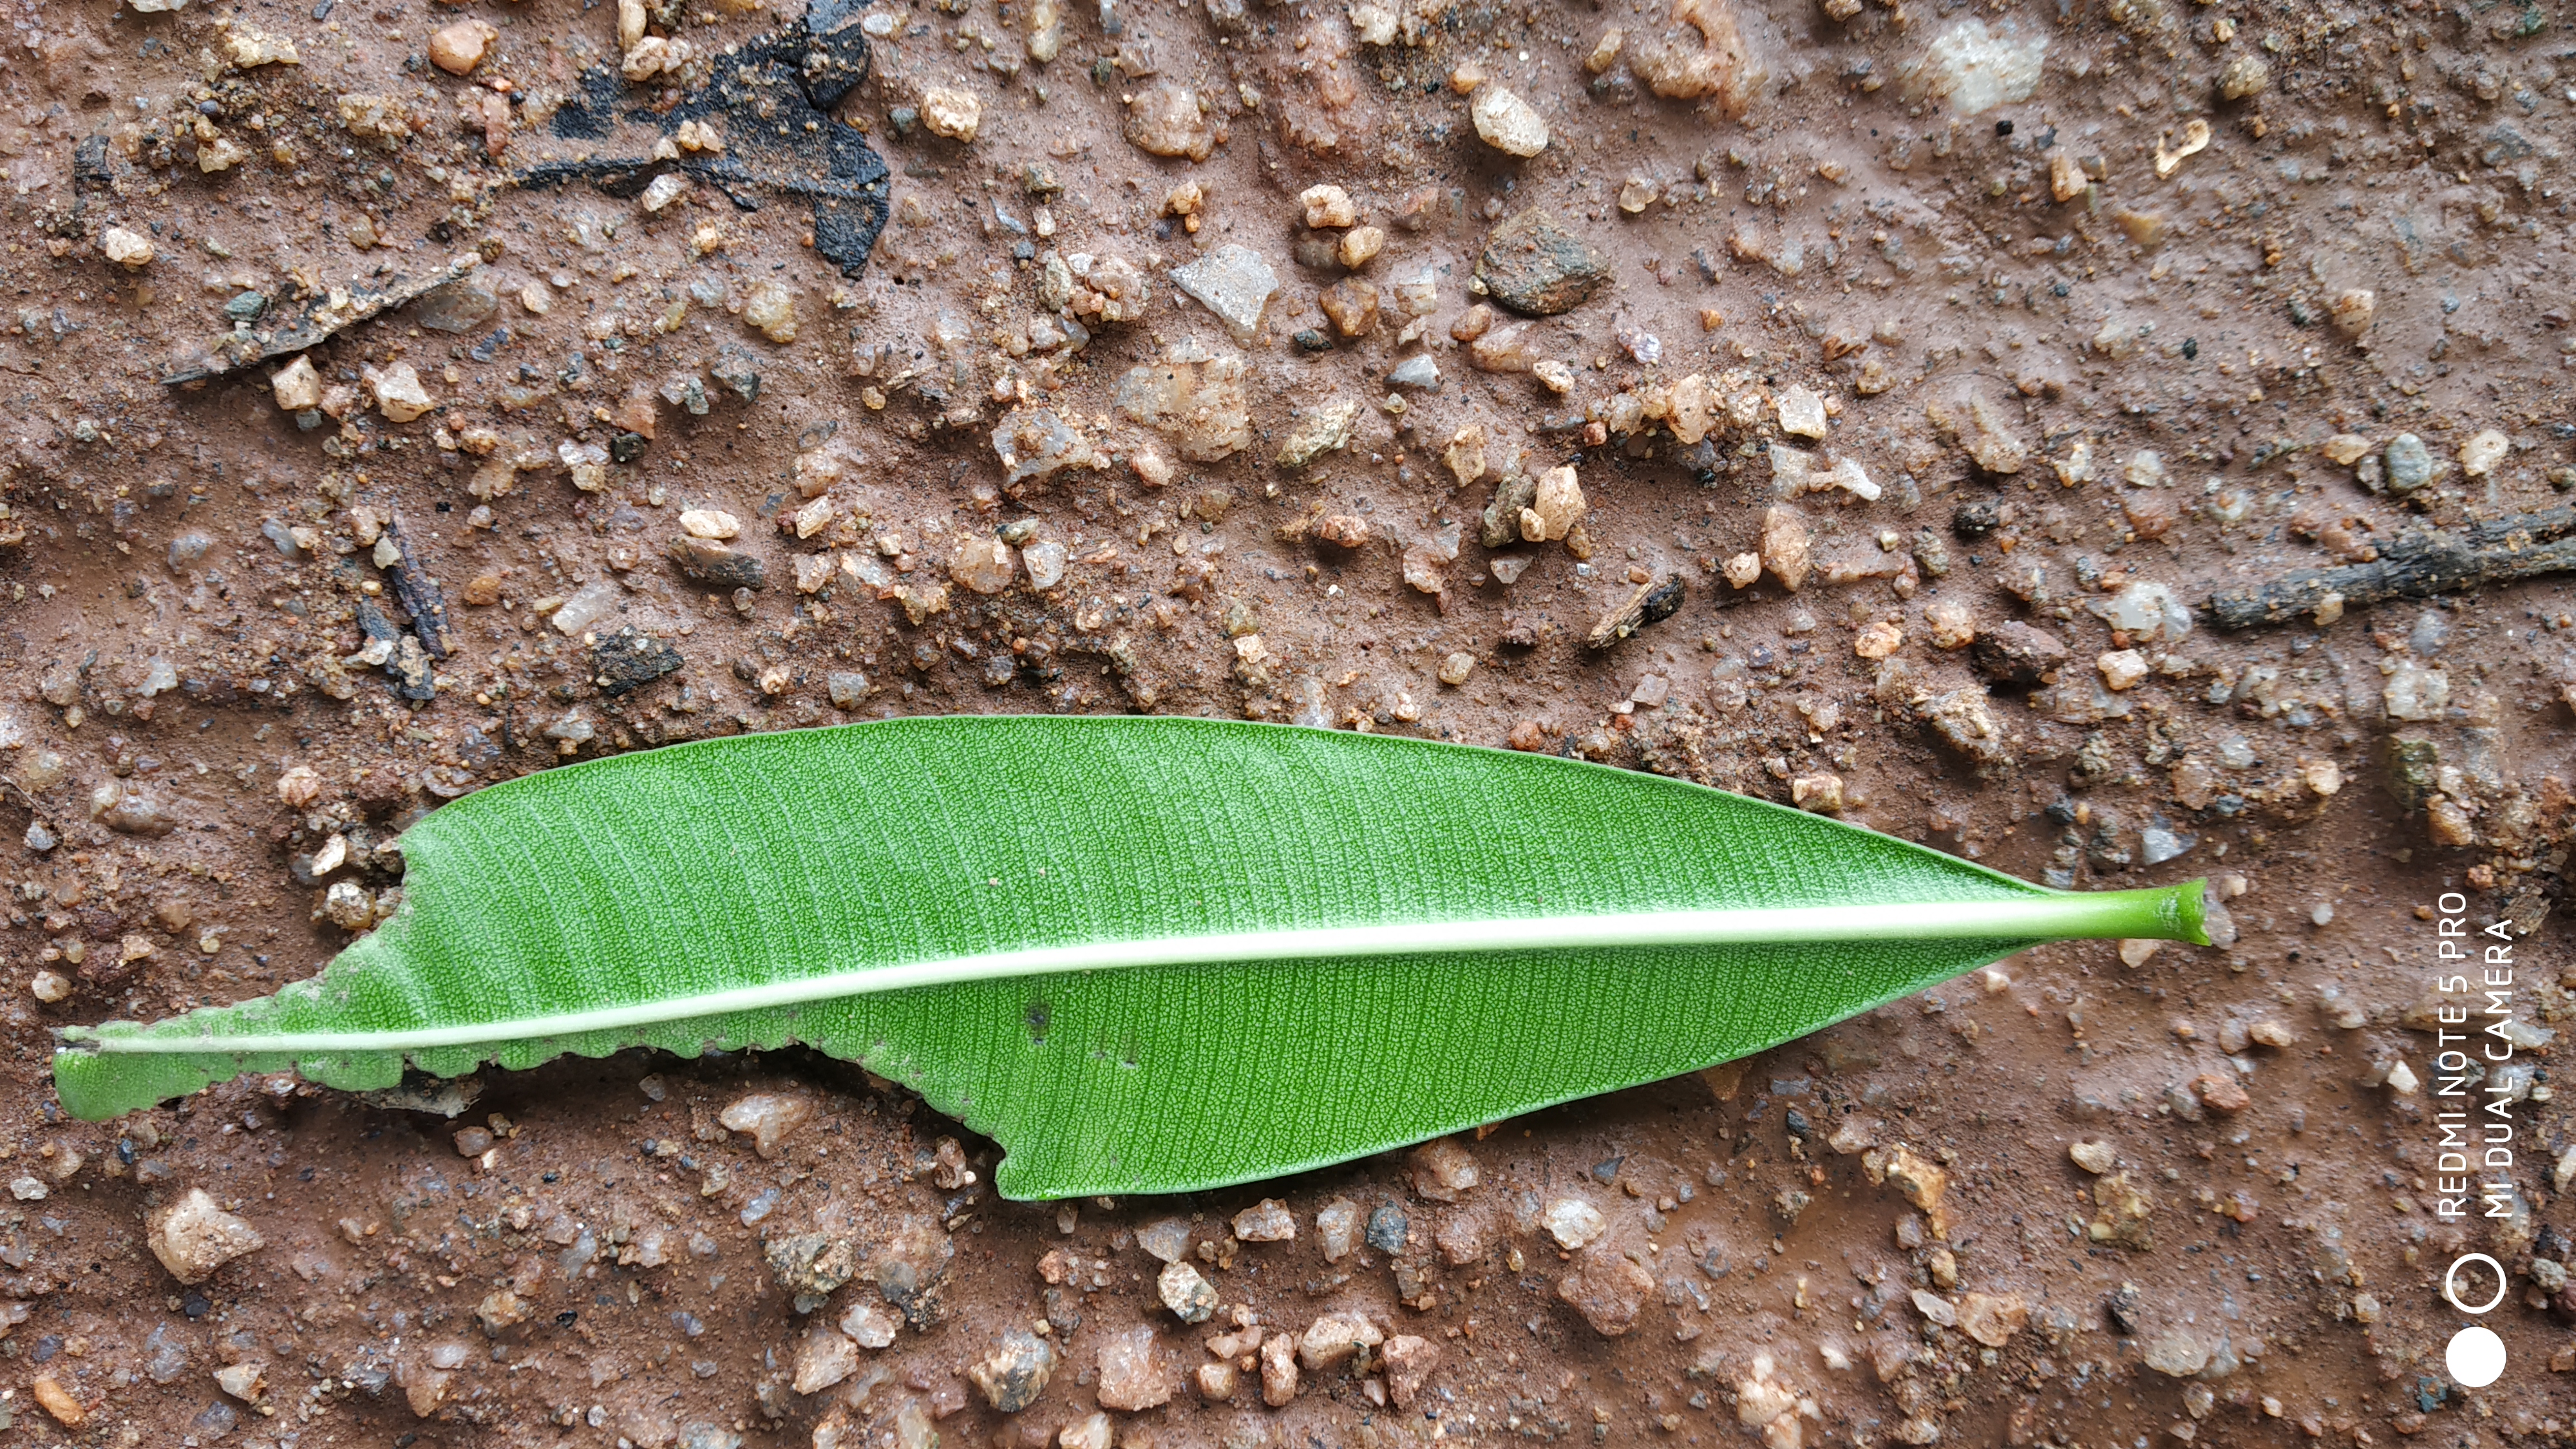
Plant: Ganigale